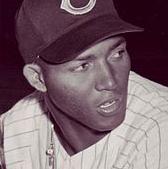
Age: 30